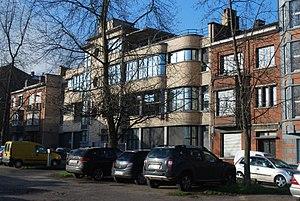
Vue du quartier de Jonfosse à Liège
Joseph Moutschen, né le 18 mars 1895 à Jupille et mort dans la même commune le 22 décembre 1977, est un architecte et urbaniste moderniste belge.
Cet article recense le patrimoine immobilier protégé à Bruxelles-ville. Le patrimoine immobilier protégé fait partie du patrimoine culturel en Belgique.
L'institut Chirurgical Jules Seeliger est une clinique construite par Joseph Moutschen entre 1938 et 1948. Elle est située au numéro 62 de la rue Jonfosse à Liège.
Jules Seeliger, né le 18 février 1871 à Durbuy et mort le 23 octobre 1928 à Liège, est un politicien belge.